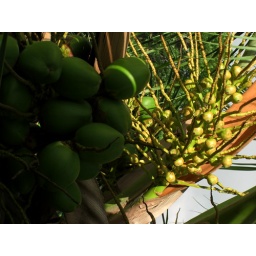
Coconut tree in our balcony